Oregon Commercial Historic District

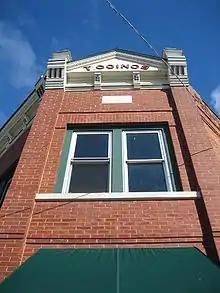
The T. Goings Building.

The Soldiers' Monument is located on the courthouse square. It features three sculptures by Lorado Taft and an exedra designed by the architects Allen and Iriving Pond. It was originally dedicated to Ogle County veterans of the Civil and Spanish–American Wars, later World War I veterans were added.